Pennsylvania Route 113

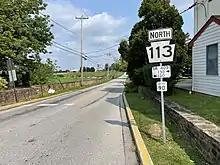
PA 113 northbound past Main Street in Trappe

After crossing County Line Road, PA 113 enters Hilltown Township in Bucks County and becomes Souderton Road, passing more businesses as a five-lane road with a center left-turn lane. The road comes to an interchange with the PA 309 freeway, where it is briefly a divided highway, before regaining a center left-turn lane and reaching an intersection with Bethlehem Pike. The route narrows back to two lanes and runs through a mix of farmland and woodland with some housing developments. Farther northeast, PA 113 crosses into the borough of Silverdale and becomes Main Street, passing homes and a few businesses. In this borough, the route forms a short wrong-way concurrency with PA 152. The road crosses back into Hilltown Township and becomes Souderton Road again, running through more farmland with some woods and residences. PA 113 passes through the community of Blooming Glen and continues through rural areas to an intersection with PA 313 in Kulps Corner, at which point there are a few businesses. Upon crossing PA 313, the route heads into Bedminster Township as Bedminster Road, running through agricultural and wooded areas with occasional homes. The road heads northeast and passes through the community of Bedminster. Farther northeast, PA 113 crosses the Tohickon Creek into Tinicum Township and comes to its northern terminus at an intersection with PA 611. The road continues past this intersection as township-maintained Hollow Horn Road.